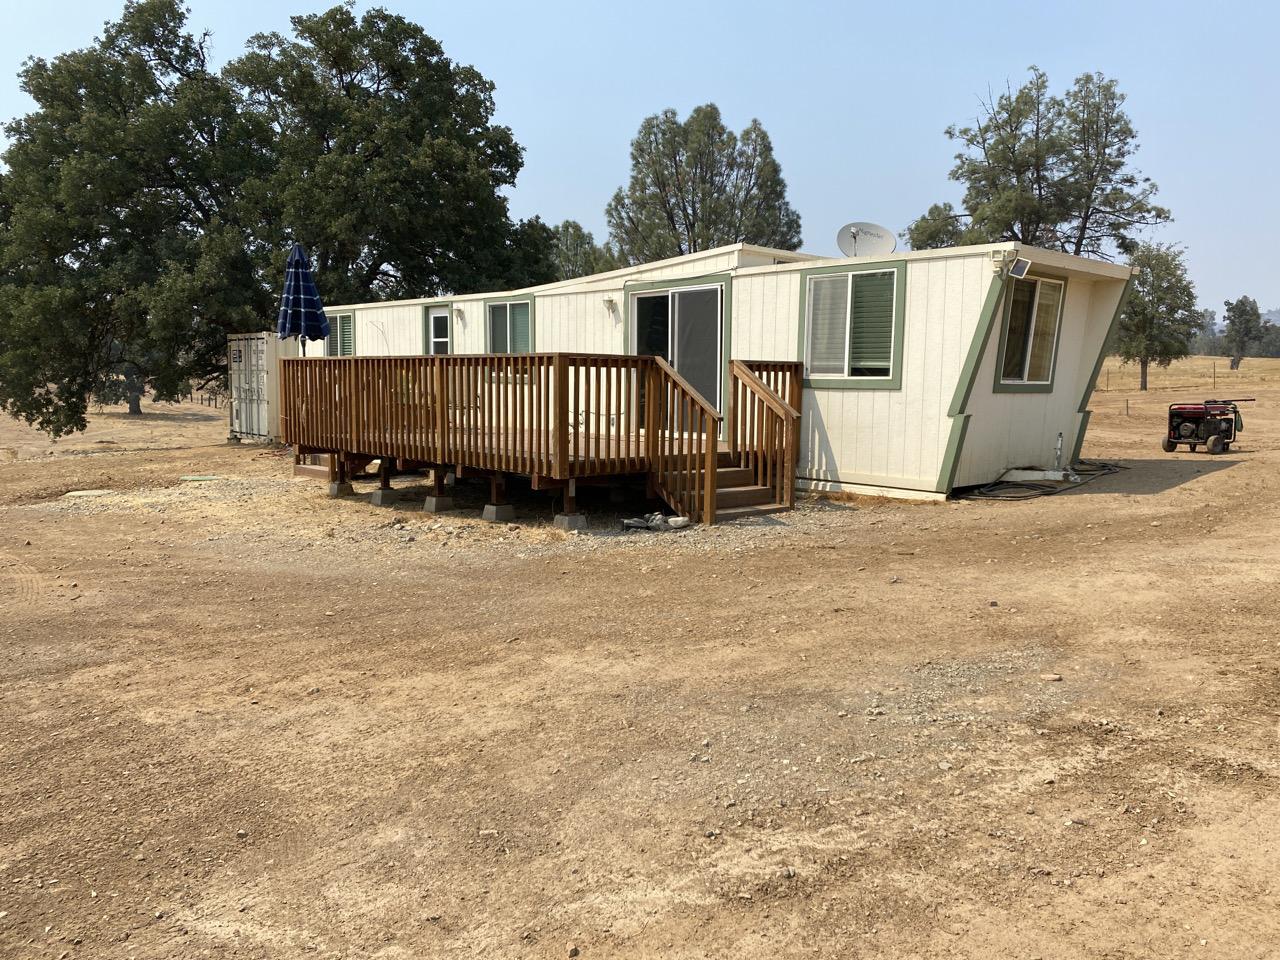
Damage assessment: no_damage